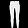
Label: Trouser